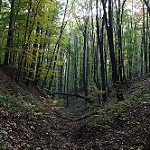
Label: forest